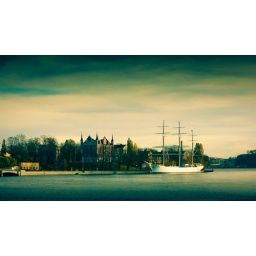
A beautiful ship in Stockholm harbour. It is poled to the sea floor and is room for a hostel.